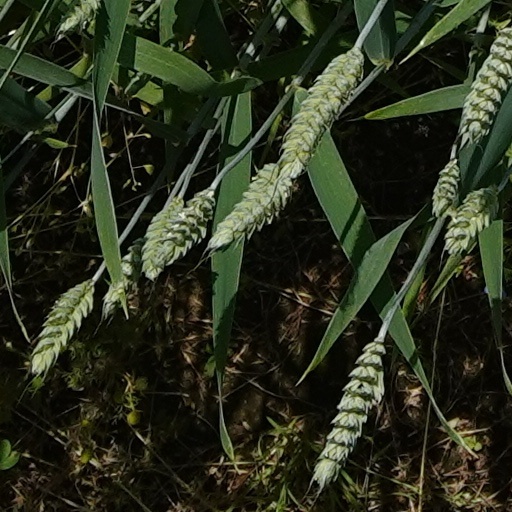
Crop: wheat